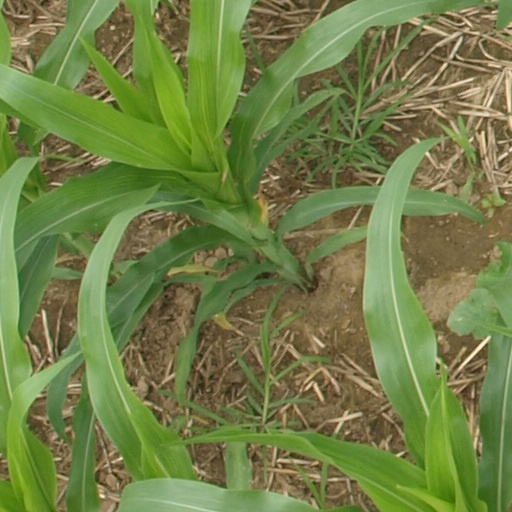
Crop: maize; corn